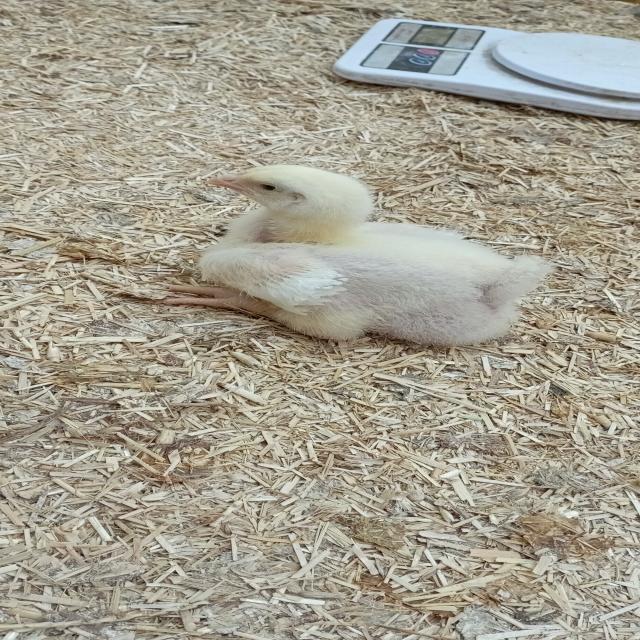
Weight: 386 g